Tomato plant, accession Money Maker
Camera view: tilt-top (135 deg); turntable rotation: 300 degrees
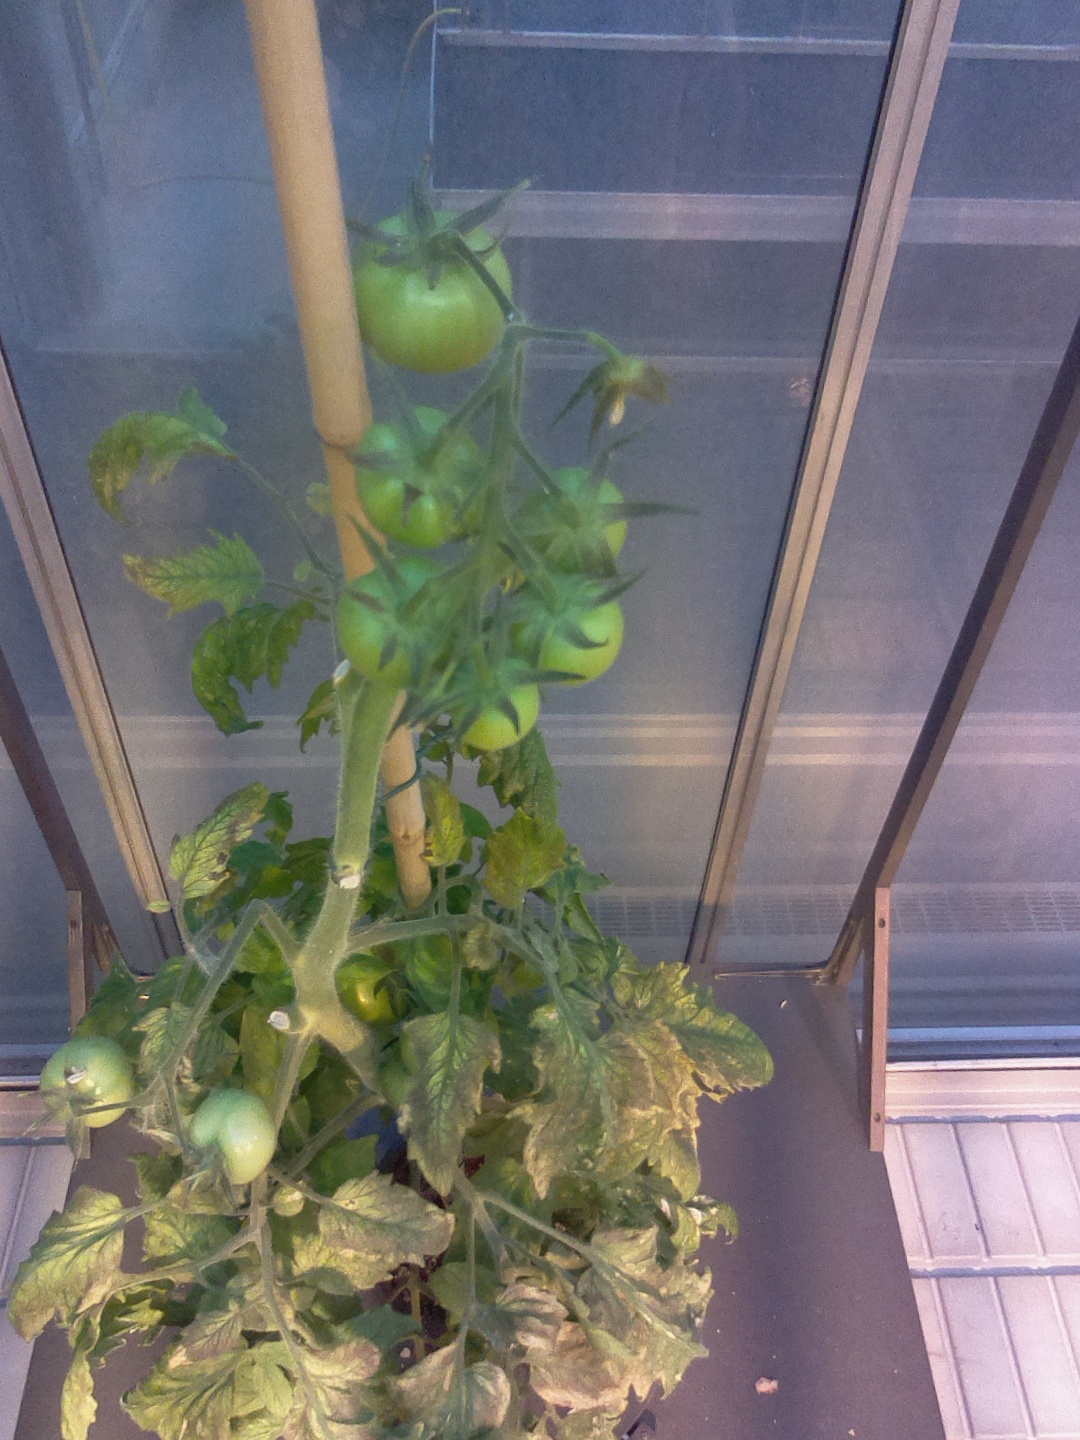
BBCH growth stage 79: 90% -100% of final fruit size